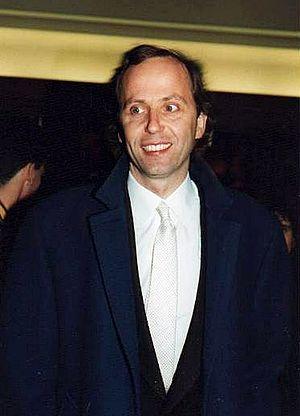
Fabrice Luchini, acteur français
Robert Luchini dit Fabrice Luchini [fabʁis lykini], né le 1ᵉʳ novembre 1951 à Paris, est un acteur français.
Le Bossu est un film franco-germano-italien réalisé par Philippe de Broca, adapté du roman feuilleton Le Bossu, de Paul Féval. Le film est sorti en 1997.